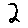
Label: 2